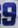
Number: 9